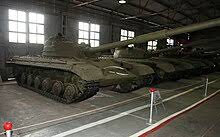
Label: T-72